Mahyuddin Datuk Sutan Maharadja

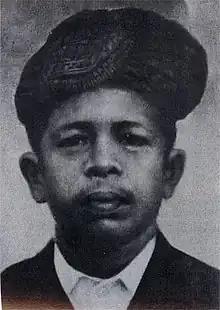
Mahyuddin Datuk Sutan Maharaja, date unknown (19th. century)

Mahyuddin Datuk Sutan Maharadja ( – 1921, Van Ophuijsen Spelling System: "Mahjoeddin Datoek Soetan Maharadja") was a Minangkabau journalist, intellectual, activist and newspaper editor active in the Dutch East Indies. He is considered to be one of the fathers of modern Indonesian journalism and was a key figure in West Sumatran politics from the 1890s to 1921.